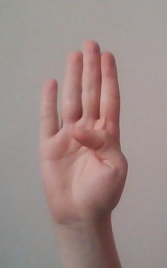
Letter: kaaf